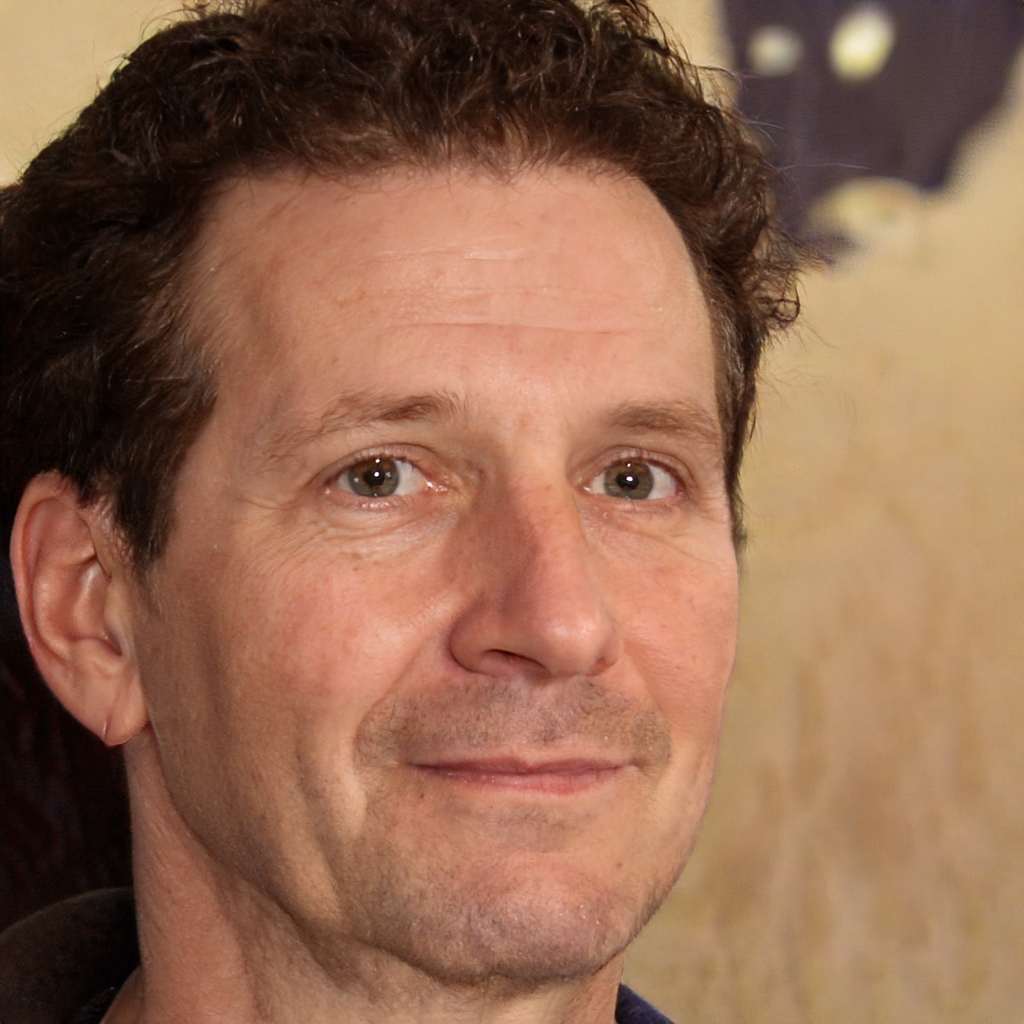
Gender: Male